Voronezh Nature Reserve

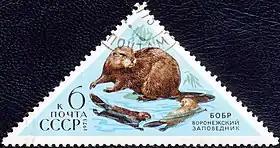
1973 Stamp, Soviet Union, highlighting the Voronezh Reserve and the beavers for which it is known.

Voronezh is located in the "East European forest steppe" ecoregion, a transition zone between the broadleaf forests of the north and the grasslands to the south. This ecoregion is characterized by a mosaic of forests, steppe, and riverine wetlands.